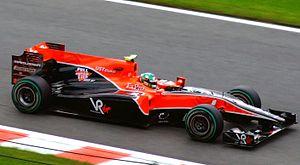
Le Grand Prix automobile de Belgique 2010, disputé sur le circuit de Spa-Francorchamps le 29 août 2010, est la cinquante-cinquième édition du Grand Prix, la 833ᵉ course du championnat du monde de Formule 1 courue depuis 1950 et la treizième manche du championnat 2010.